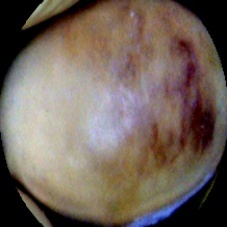
Label: Spotted